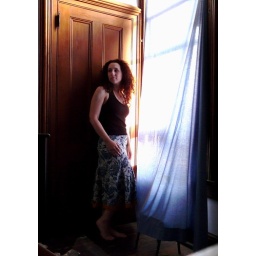
Who would have thought that a blue sheet in the window would create such lovely lighting!